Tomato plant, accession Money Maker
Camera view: vertical (180 deg); turntable rotation: 150 degrees
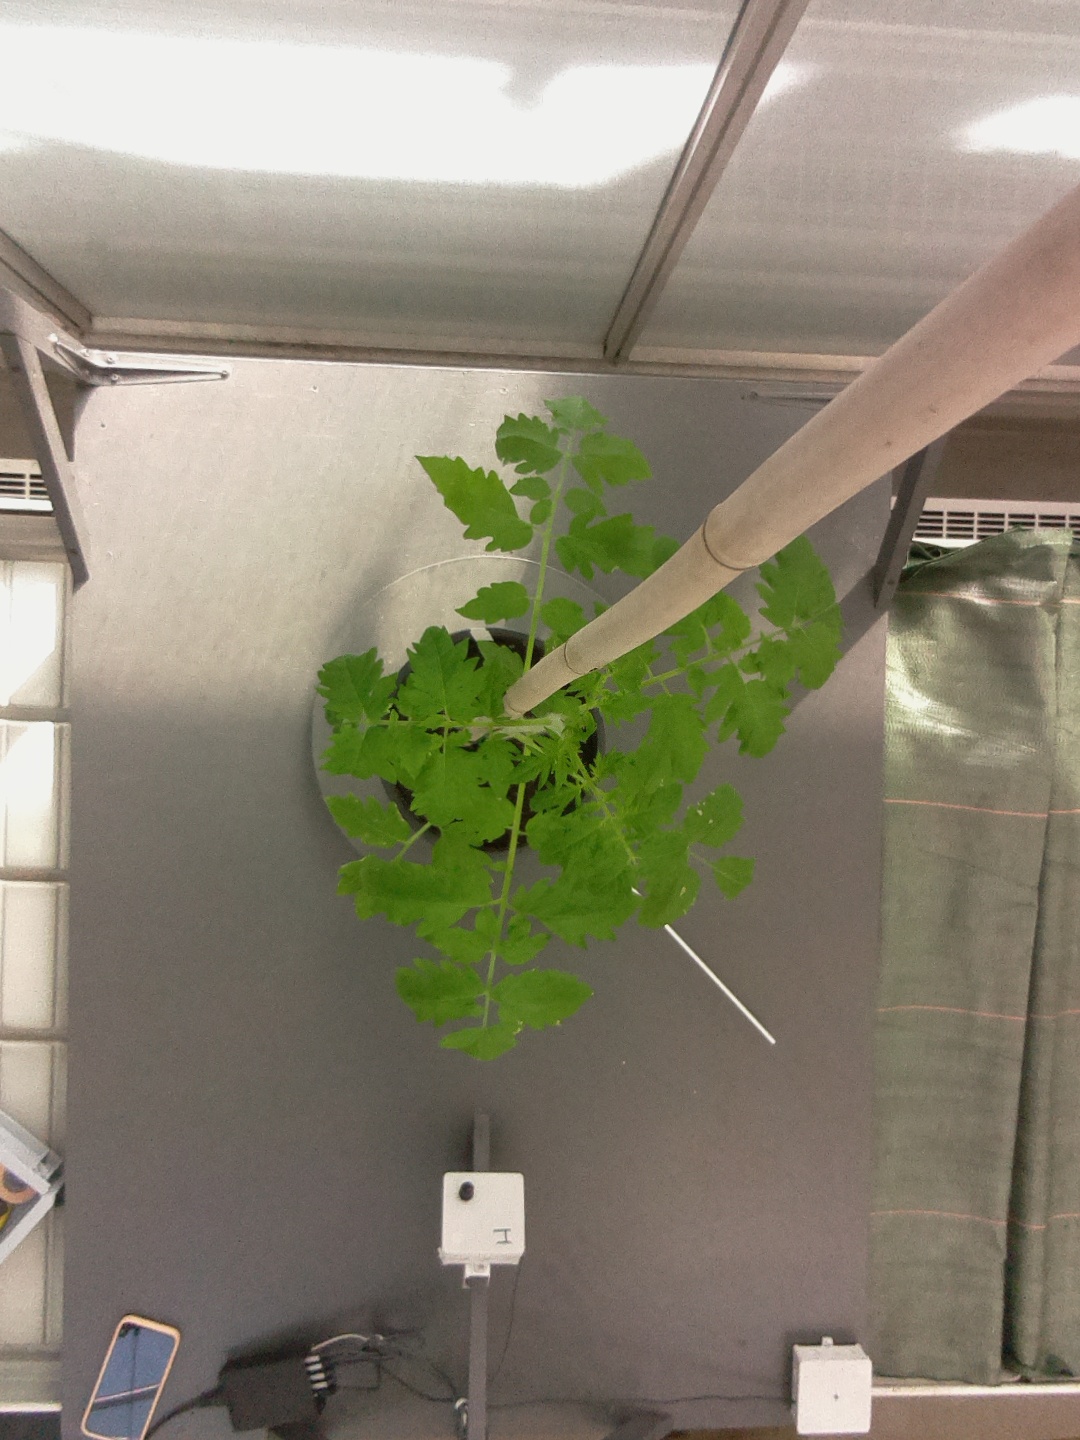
BBCH growth stage 14: 8 of true leaves visible